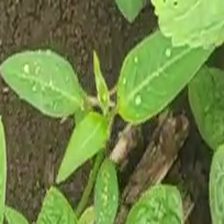
Weed species: Moti_dudhi(Euphorbia_geneculata_L)